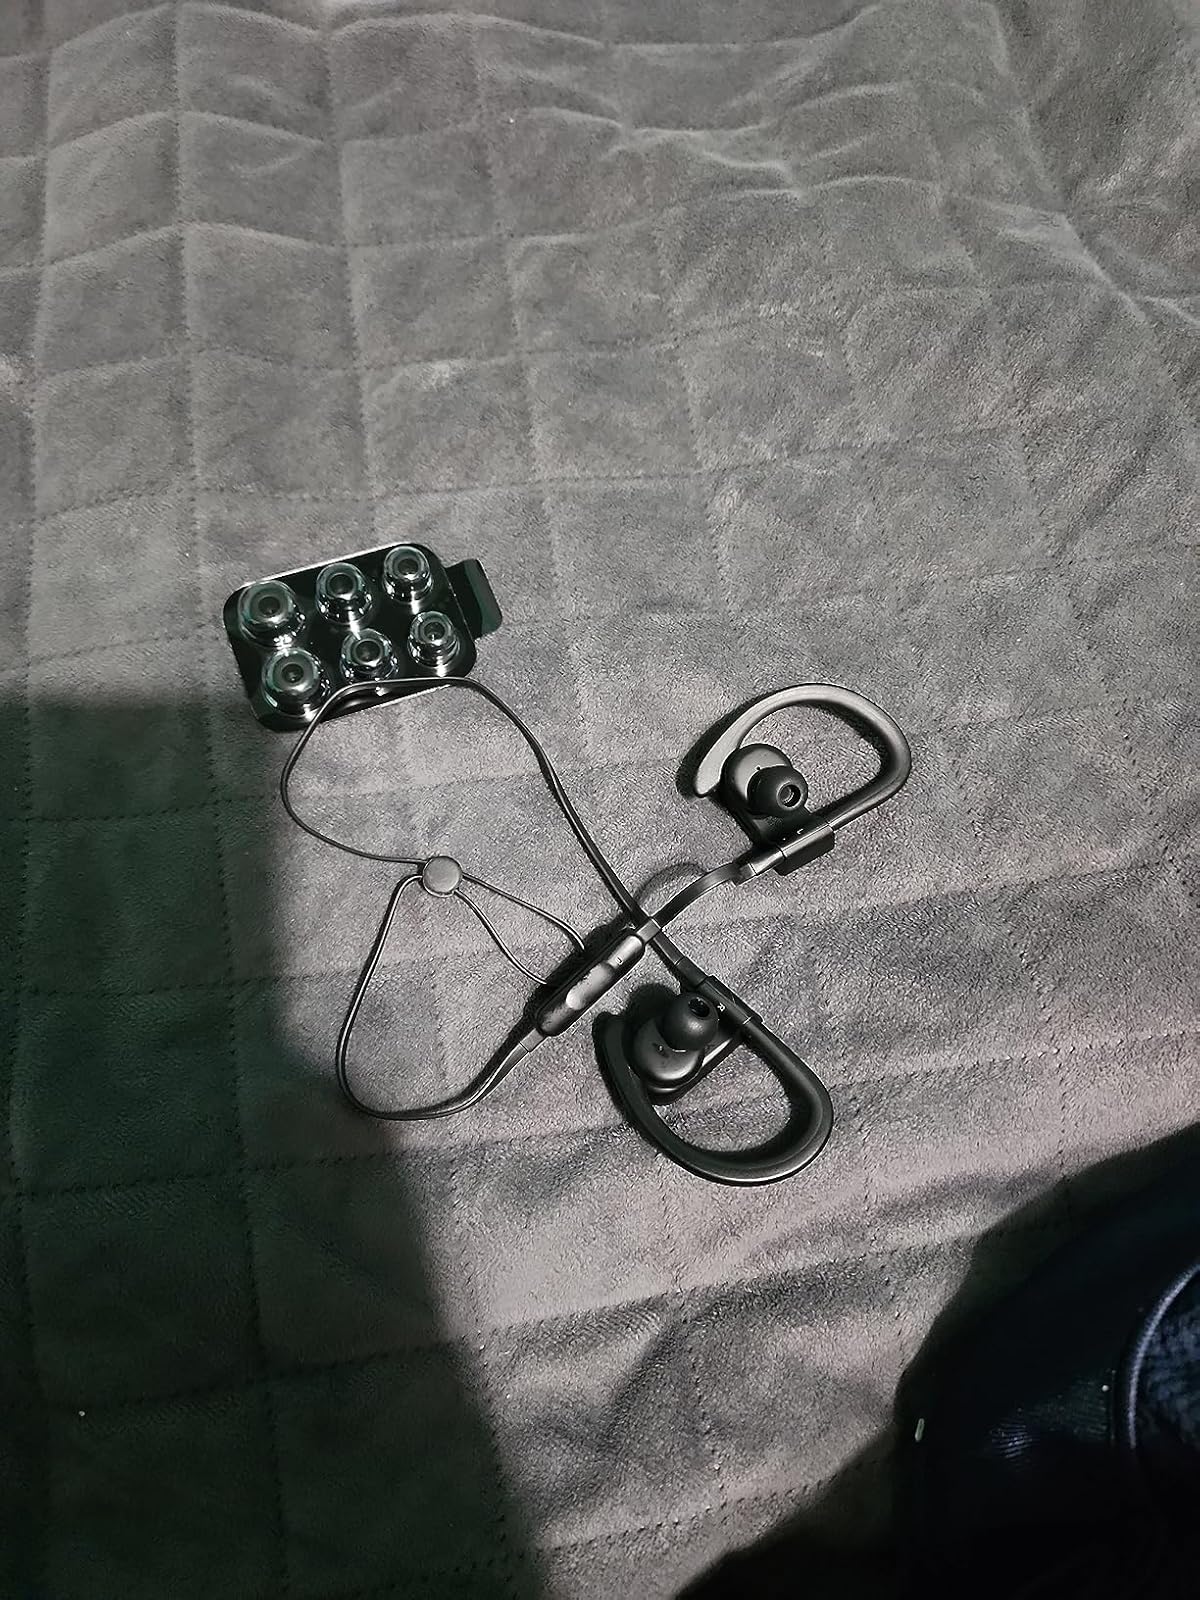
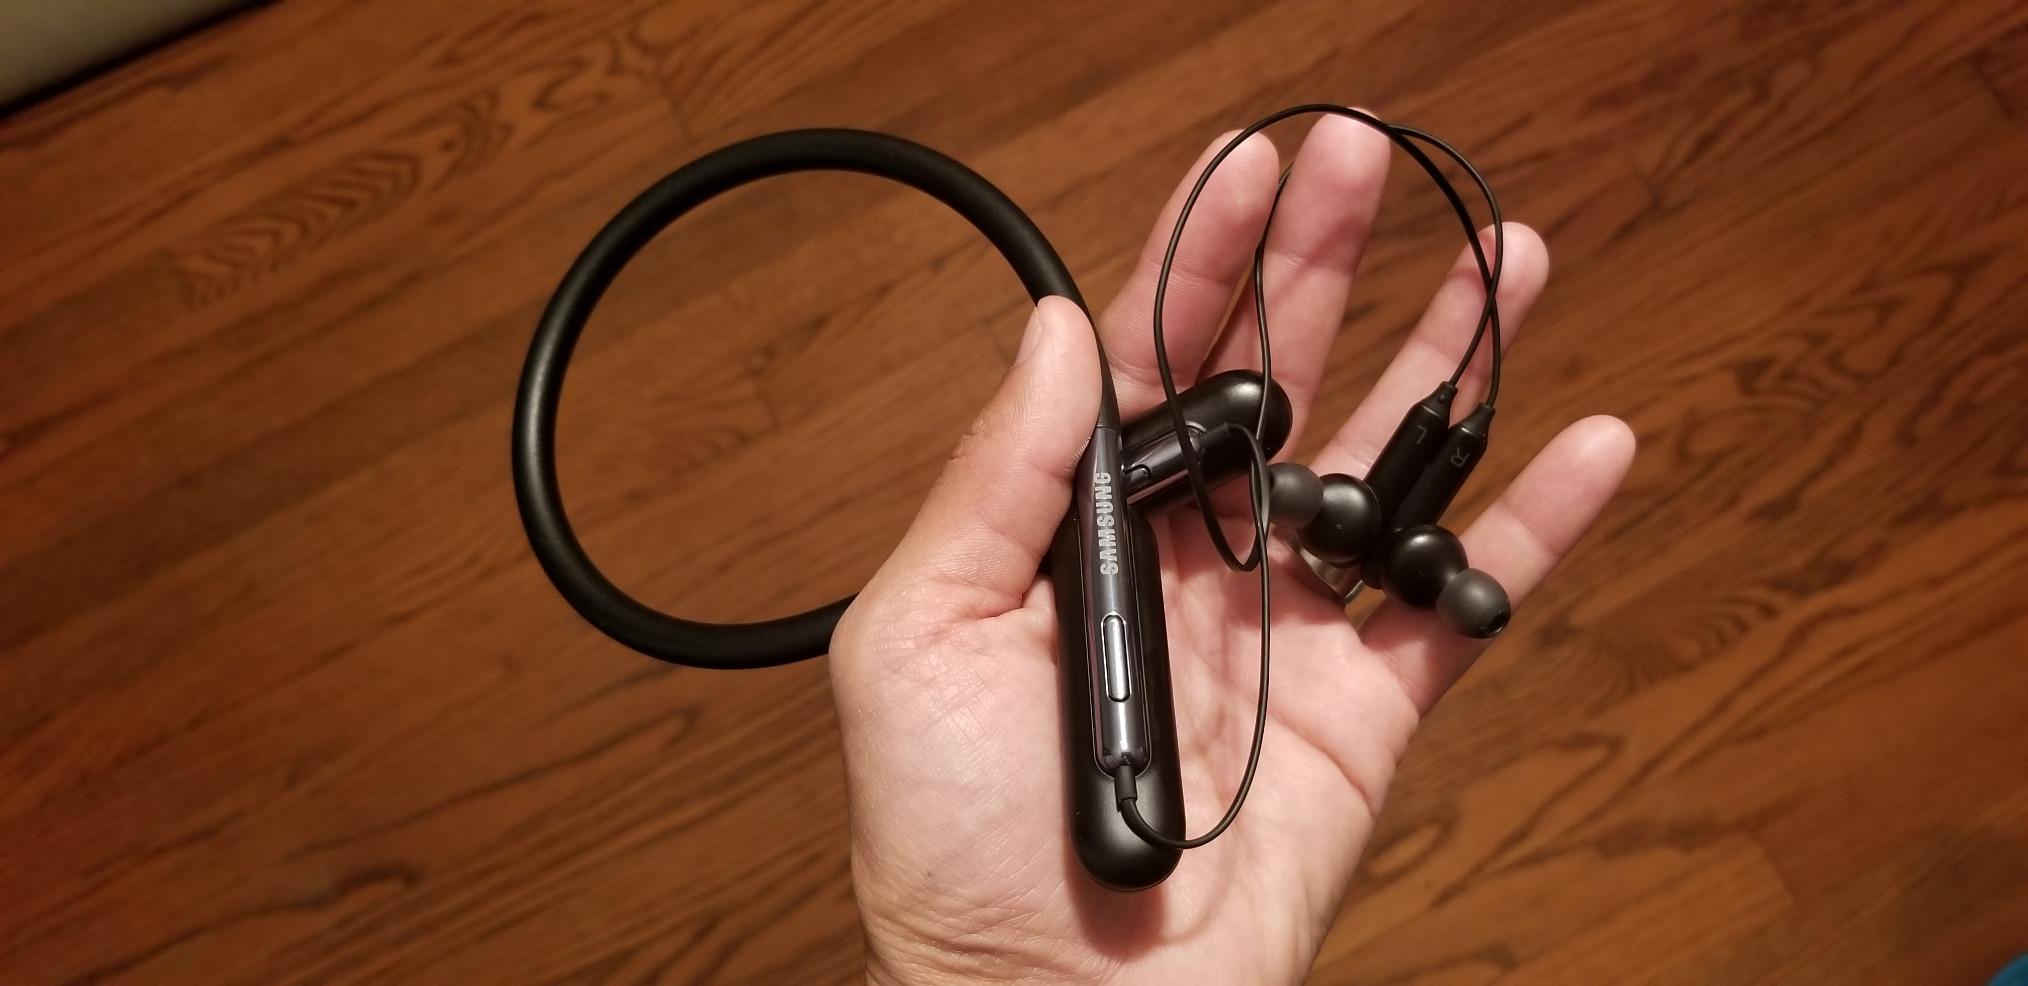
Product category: headphones
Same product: no